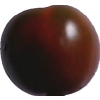
Label: tomato_maroon